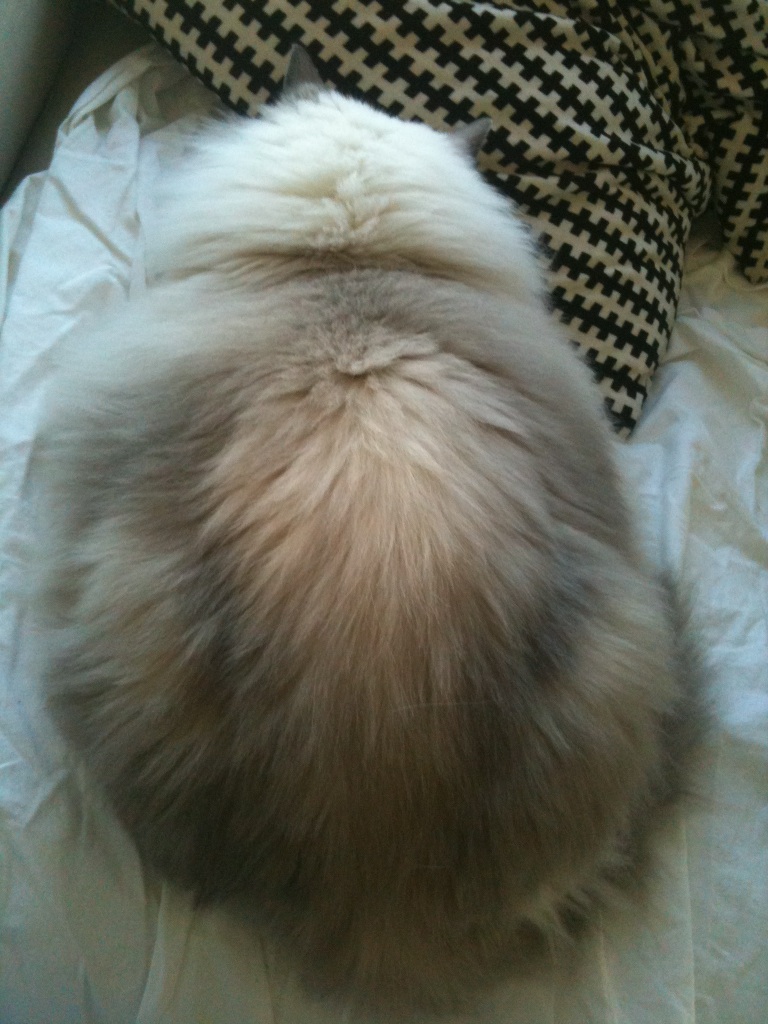Question: Is this a cat?
Answer: yes